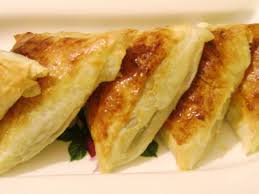
Yemek: borek